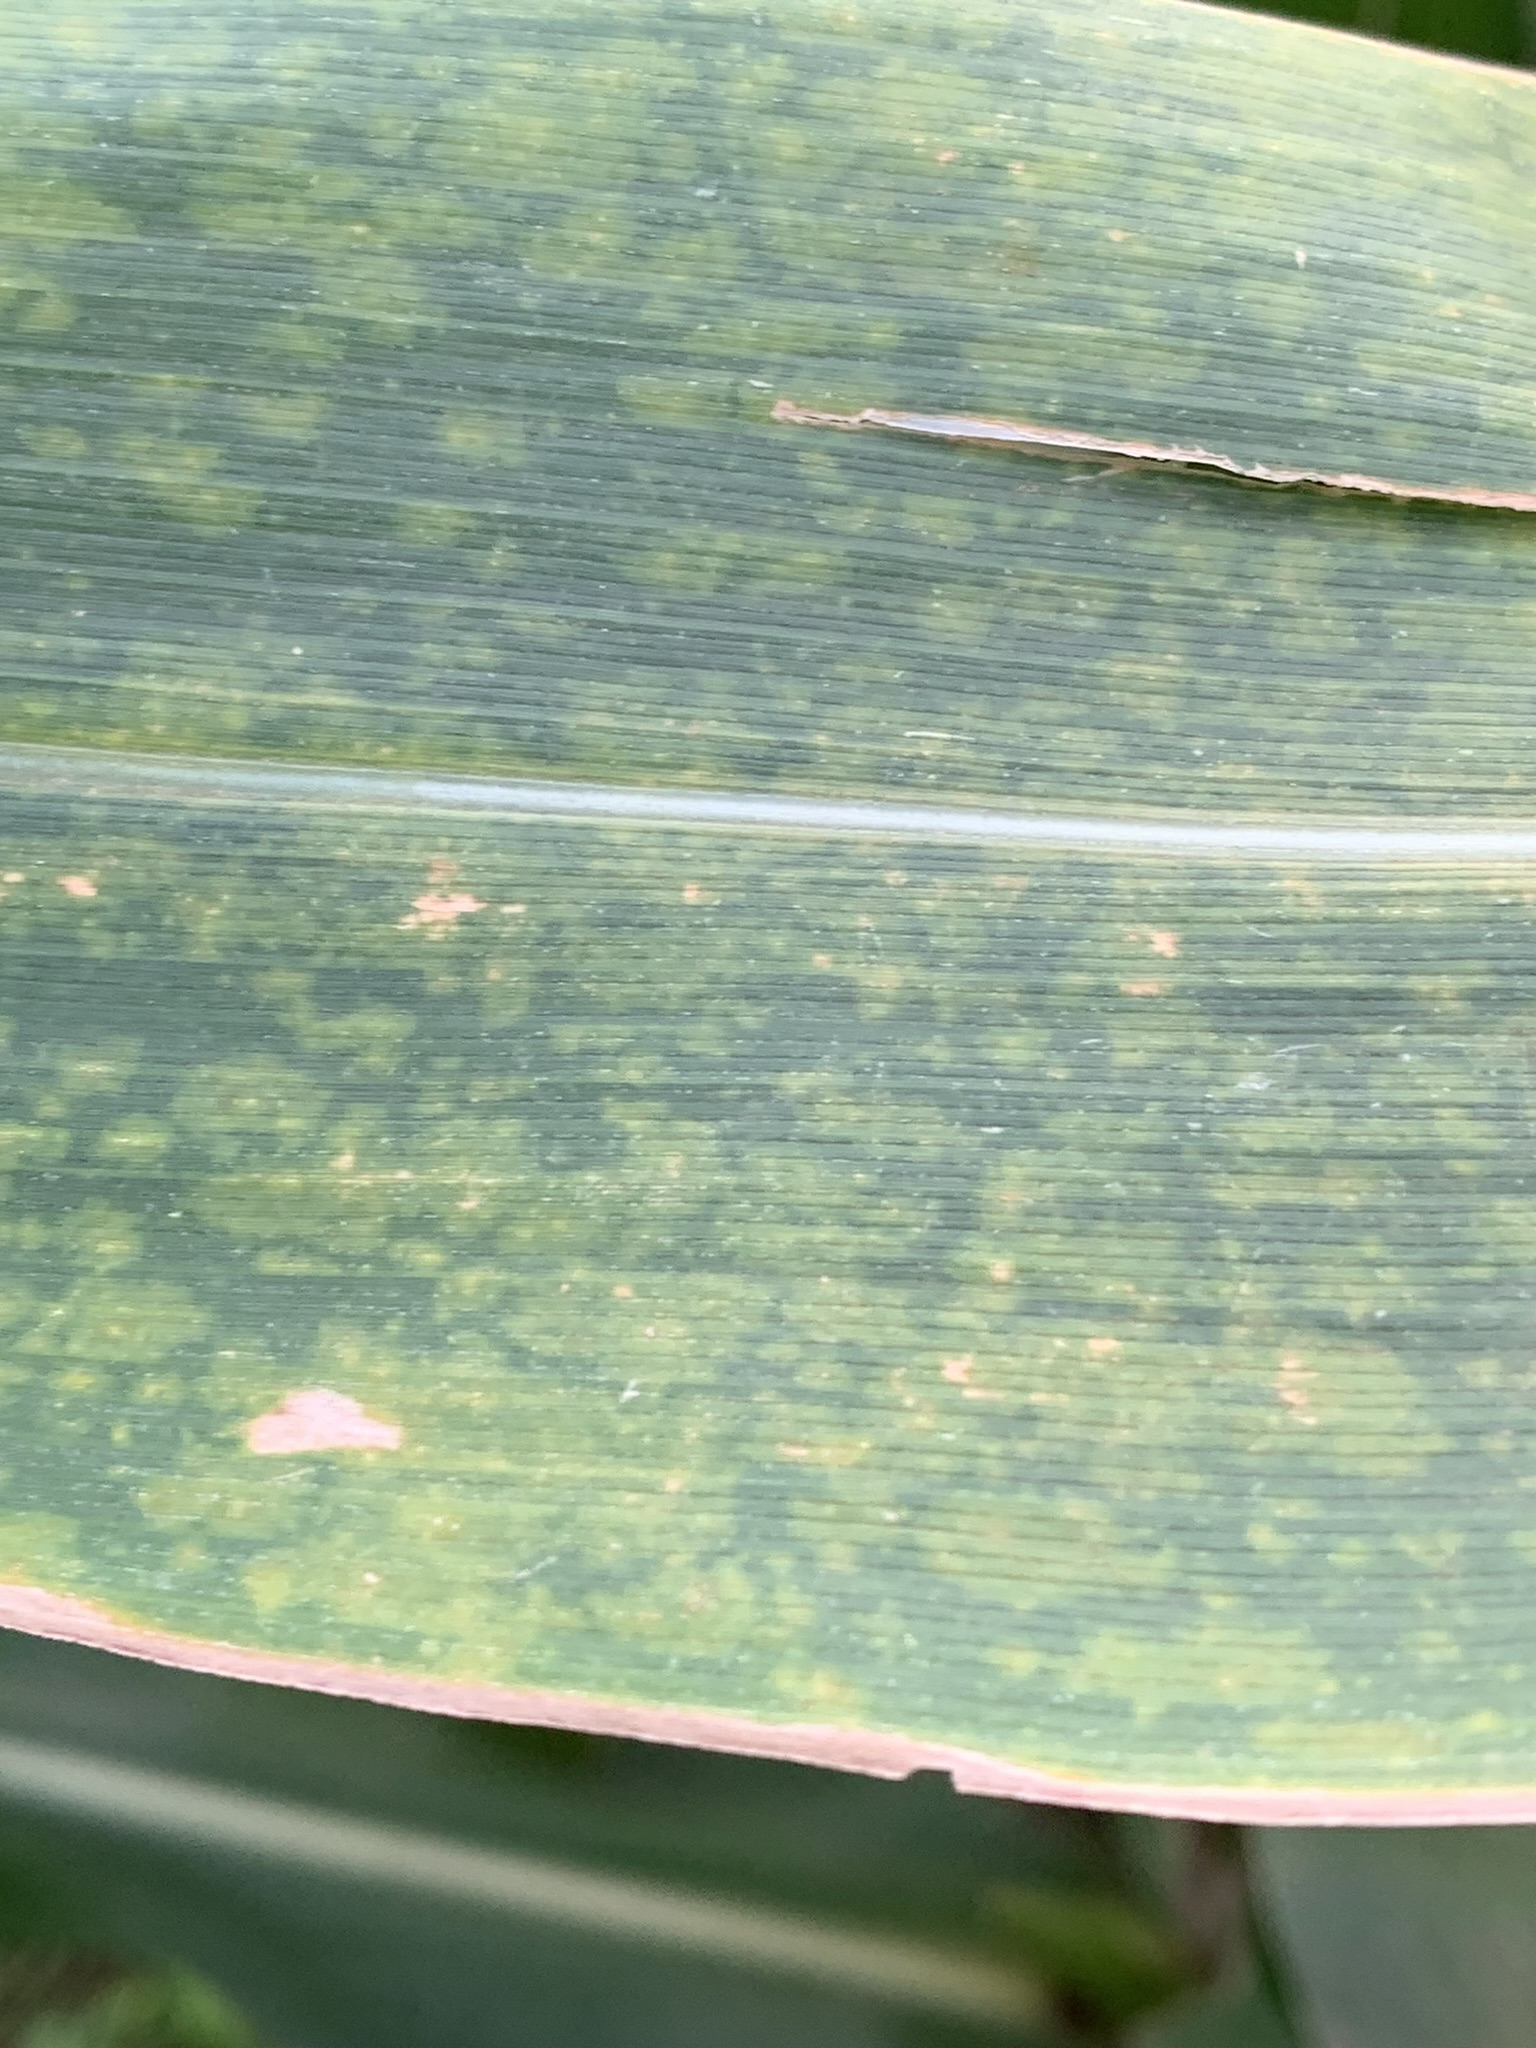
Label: MLN